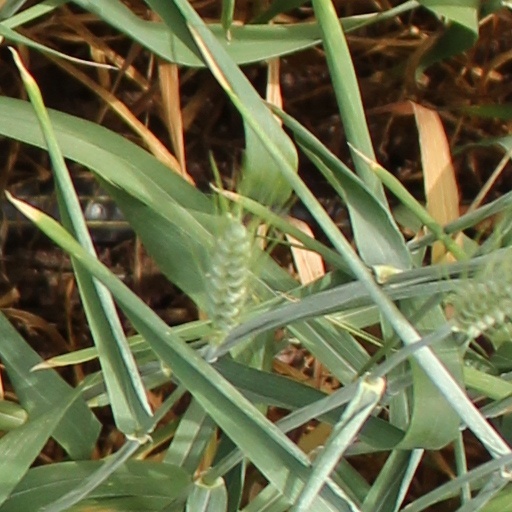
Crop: wheat